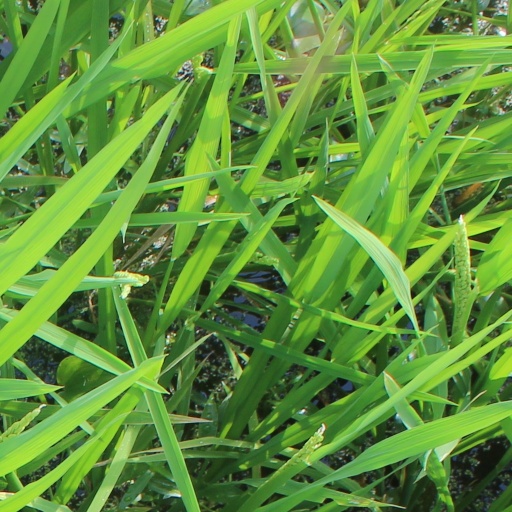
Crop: rice